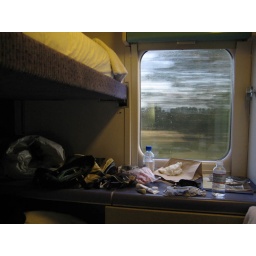
view from train window in the morning